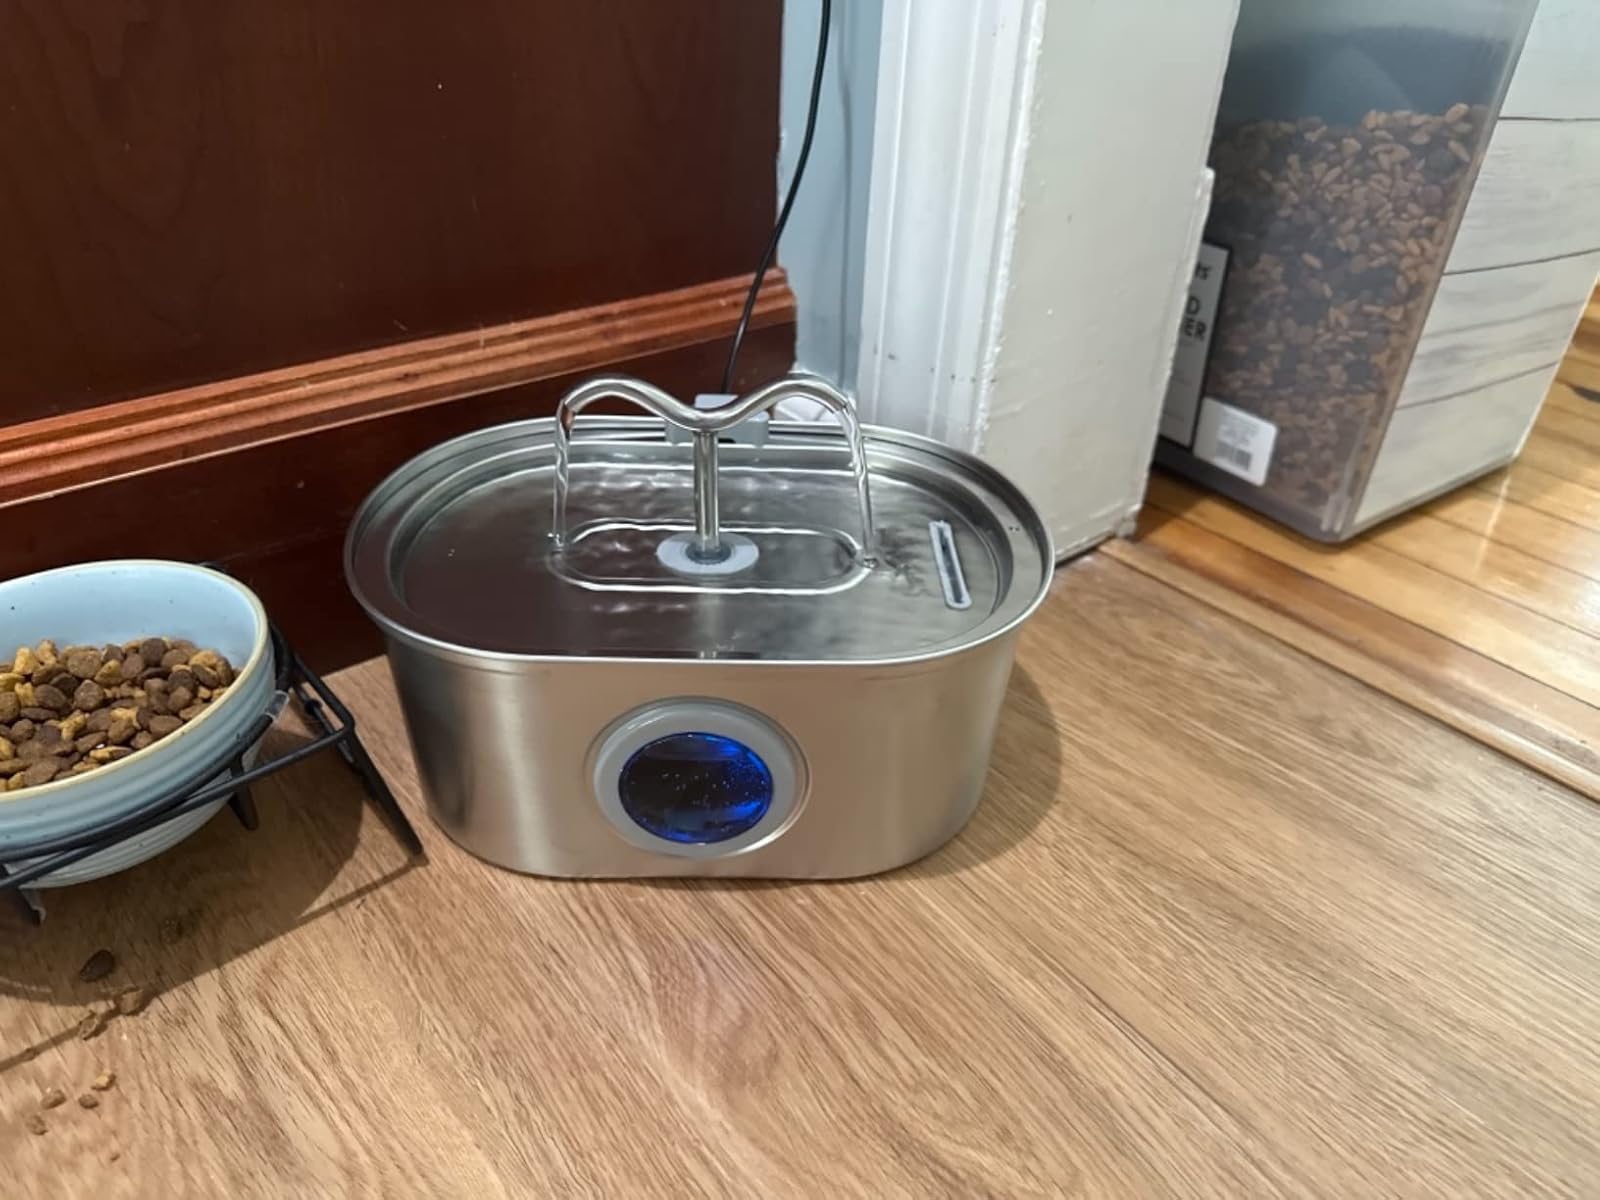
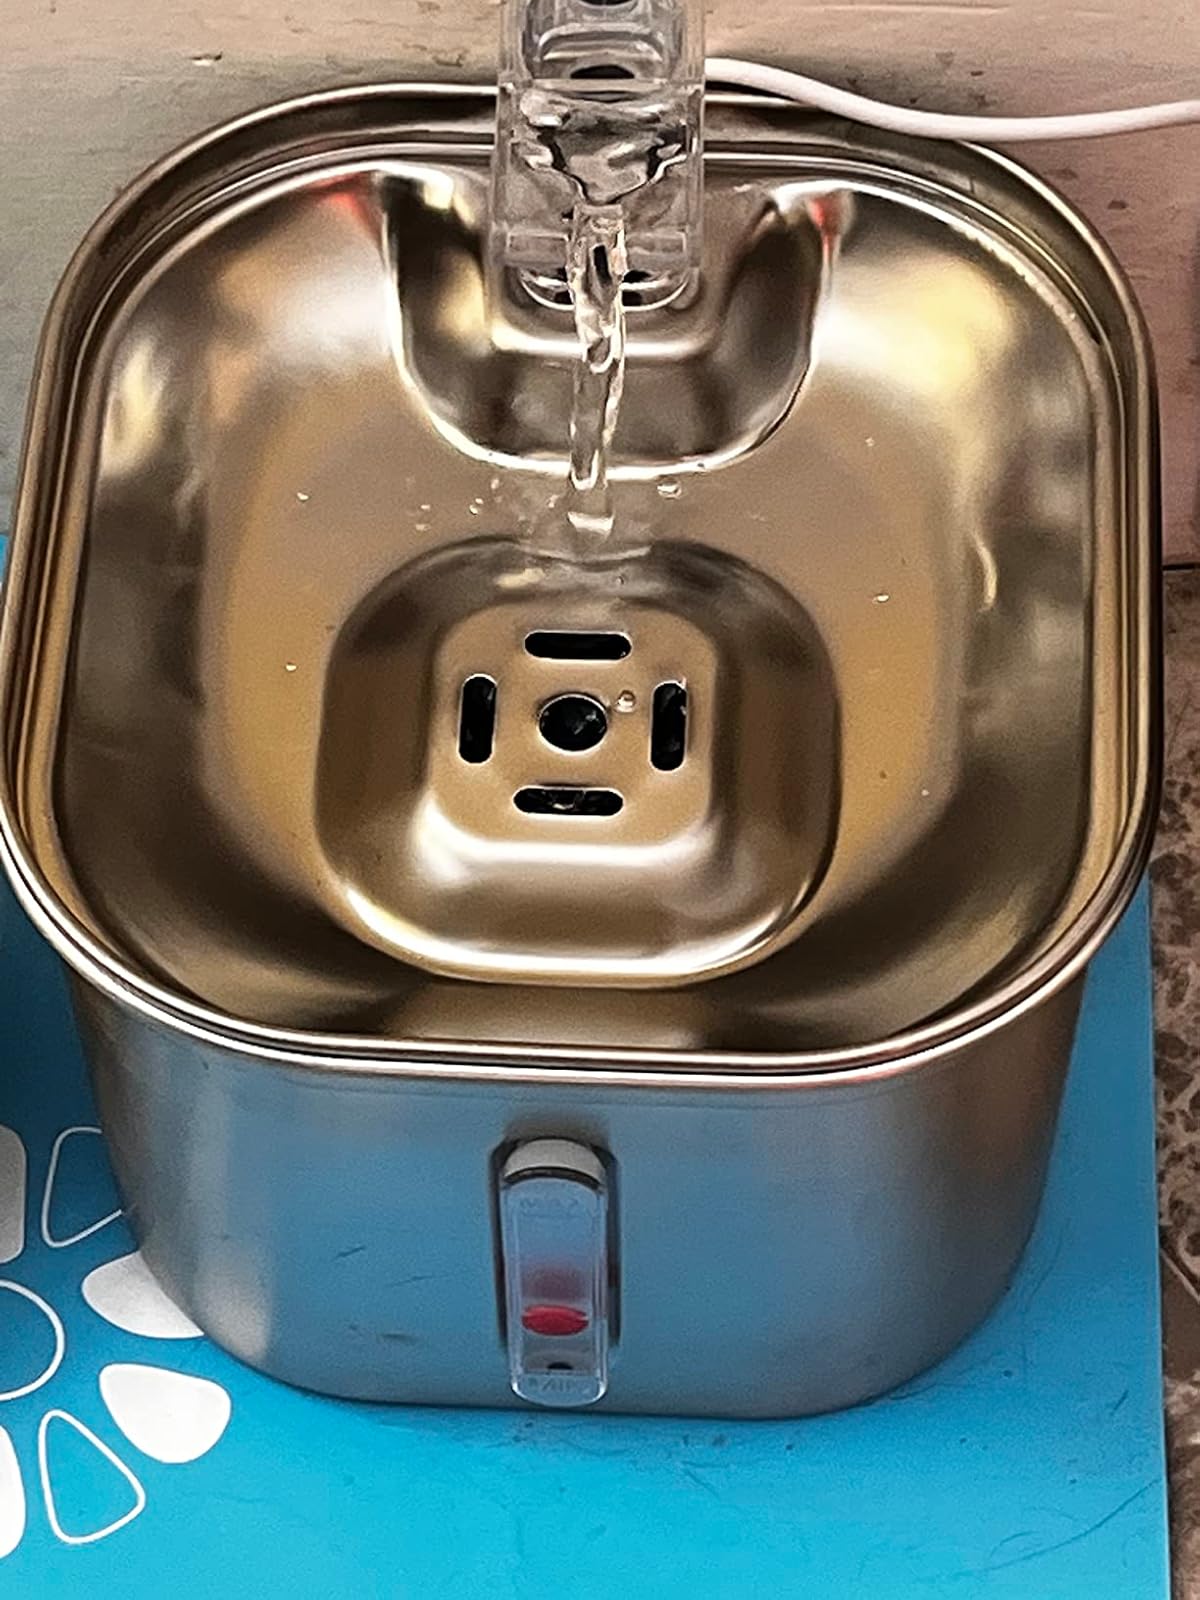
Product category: items_bowl
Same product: no